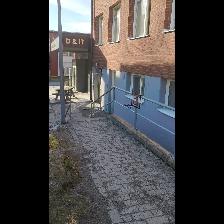
Label: NonHuman